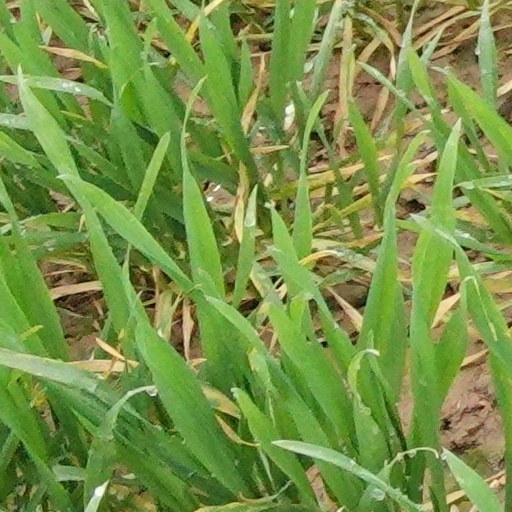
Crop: wheat